Ethan Calleja

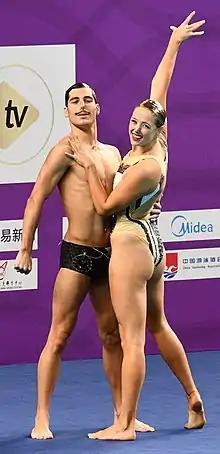
Calleja and Kettlewell at the 2019 FINA World Series China Open event

Ethan Christopher Calleja (born 2 December 1999) is an Australian synchronised swimmer. He is the first male synchronised swimmer to compete internationally for Australia. Together with Danielle Kettlewell he placed fifth in the mixed duet event at the 2019 FINA World Aquatic Championships.